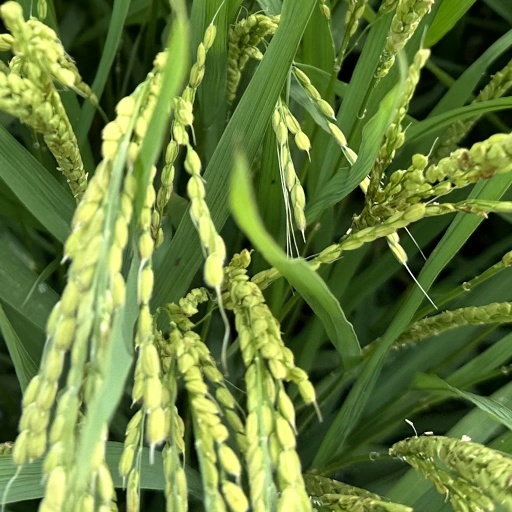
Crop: rice